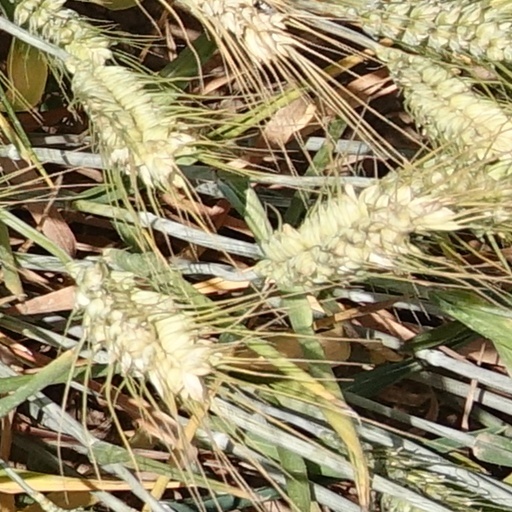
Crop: wheat